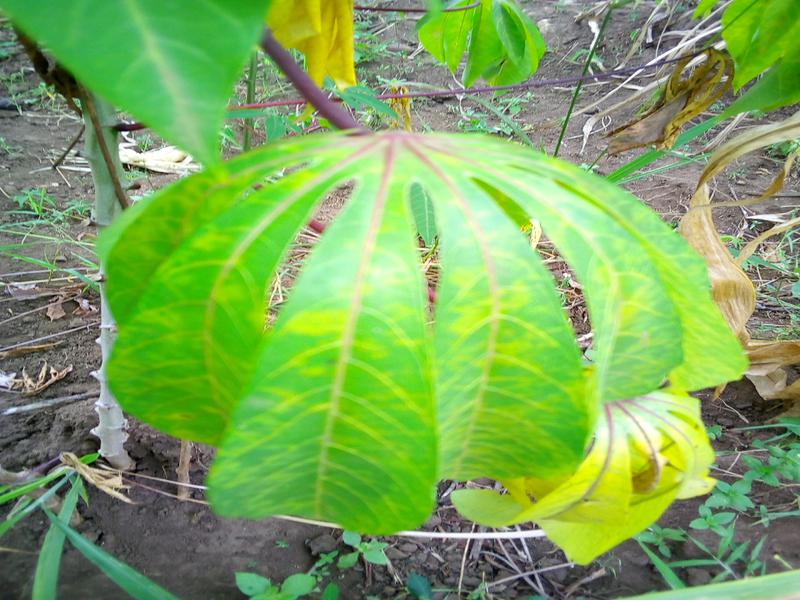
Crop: cassava
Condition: brown_streak_disease